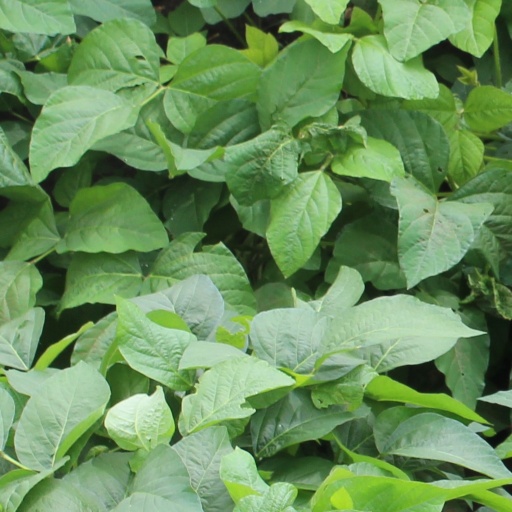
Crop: soybean